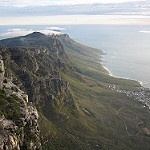
Label: mountain